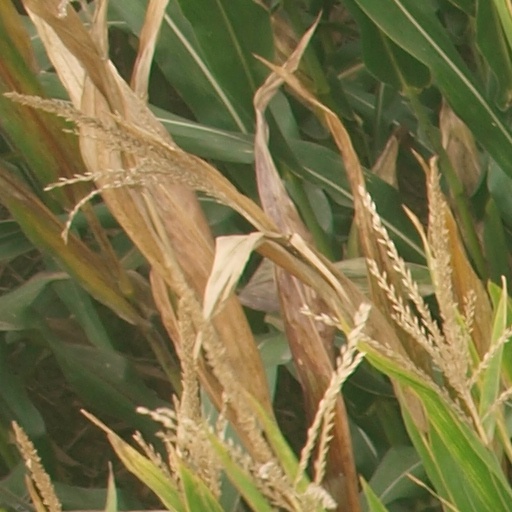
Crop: maize; corn